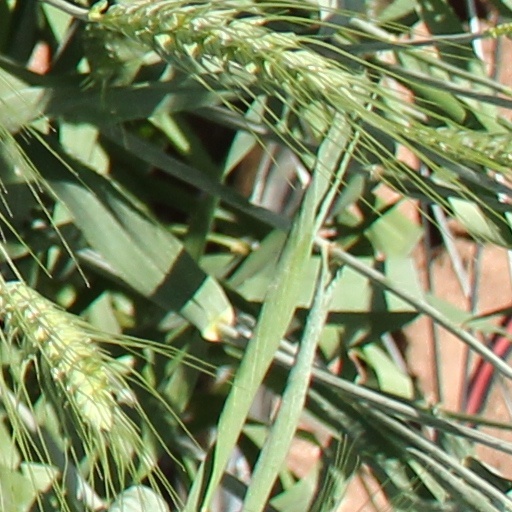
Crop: wheat